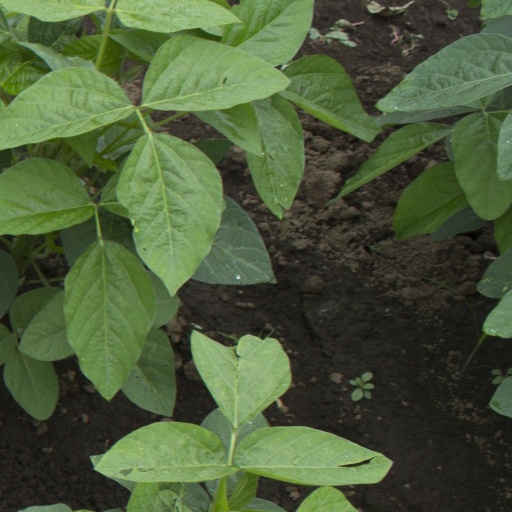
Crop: soybean